Snarestone

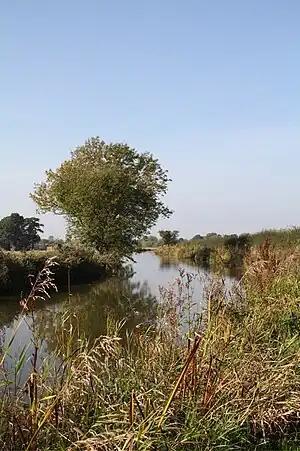
Section of Ashby Canal near Snarestone

The canal is popular with leisure boaters, anglers and wildlife enthusiasts. Hedgerows and reeds offer an ideal habitat for many species of plant and animal including herons, kingfishers, moorhens as well as numerous coarse fish including bream, roach, chub and pike. A stretch of the canal between Snarestone and Carlton has been designated a Site of Special Scientific Interest (SSSI), mainly because of the aquatic plant life and varieties of dragonfly attracted to the area.